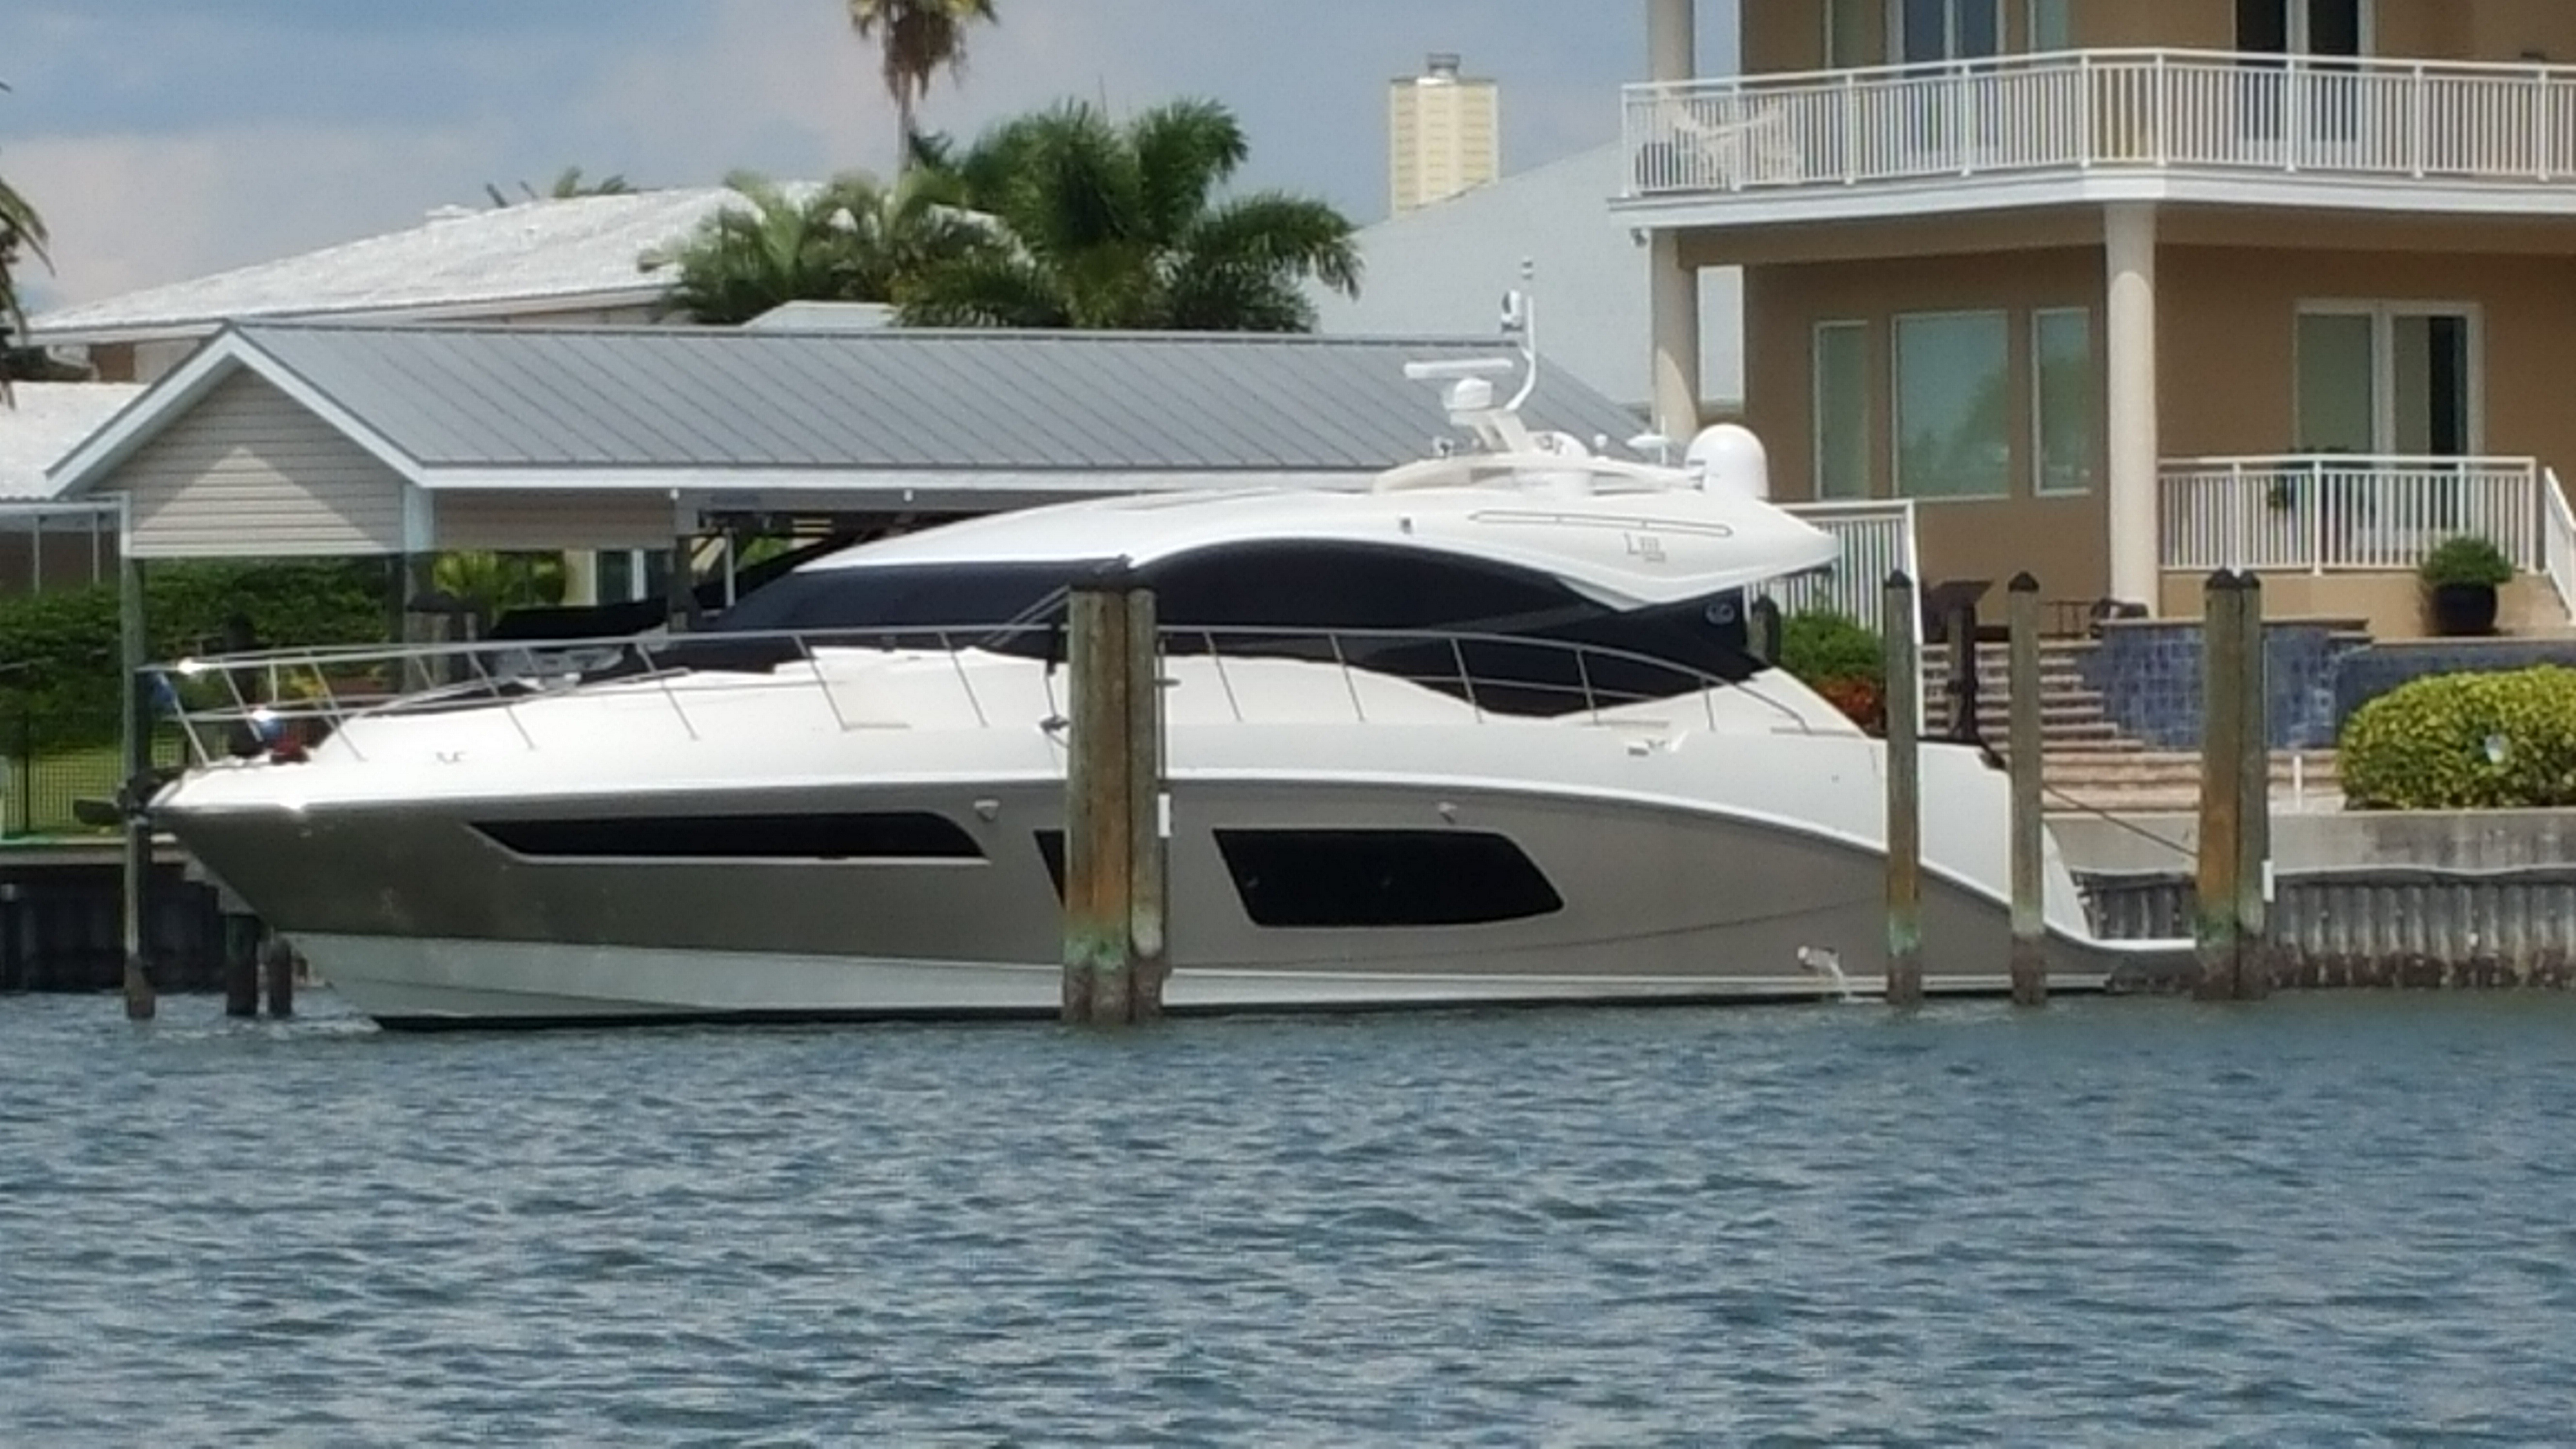
beach, boat, ship, travel, vehicle, yacht, cottage, marina, sailboat, watercraft, ecosystem, catamaran, motor ship, passenger ship, luxury yacht